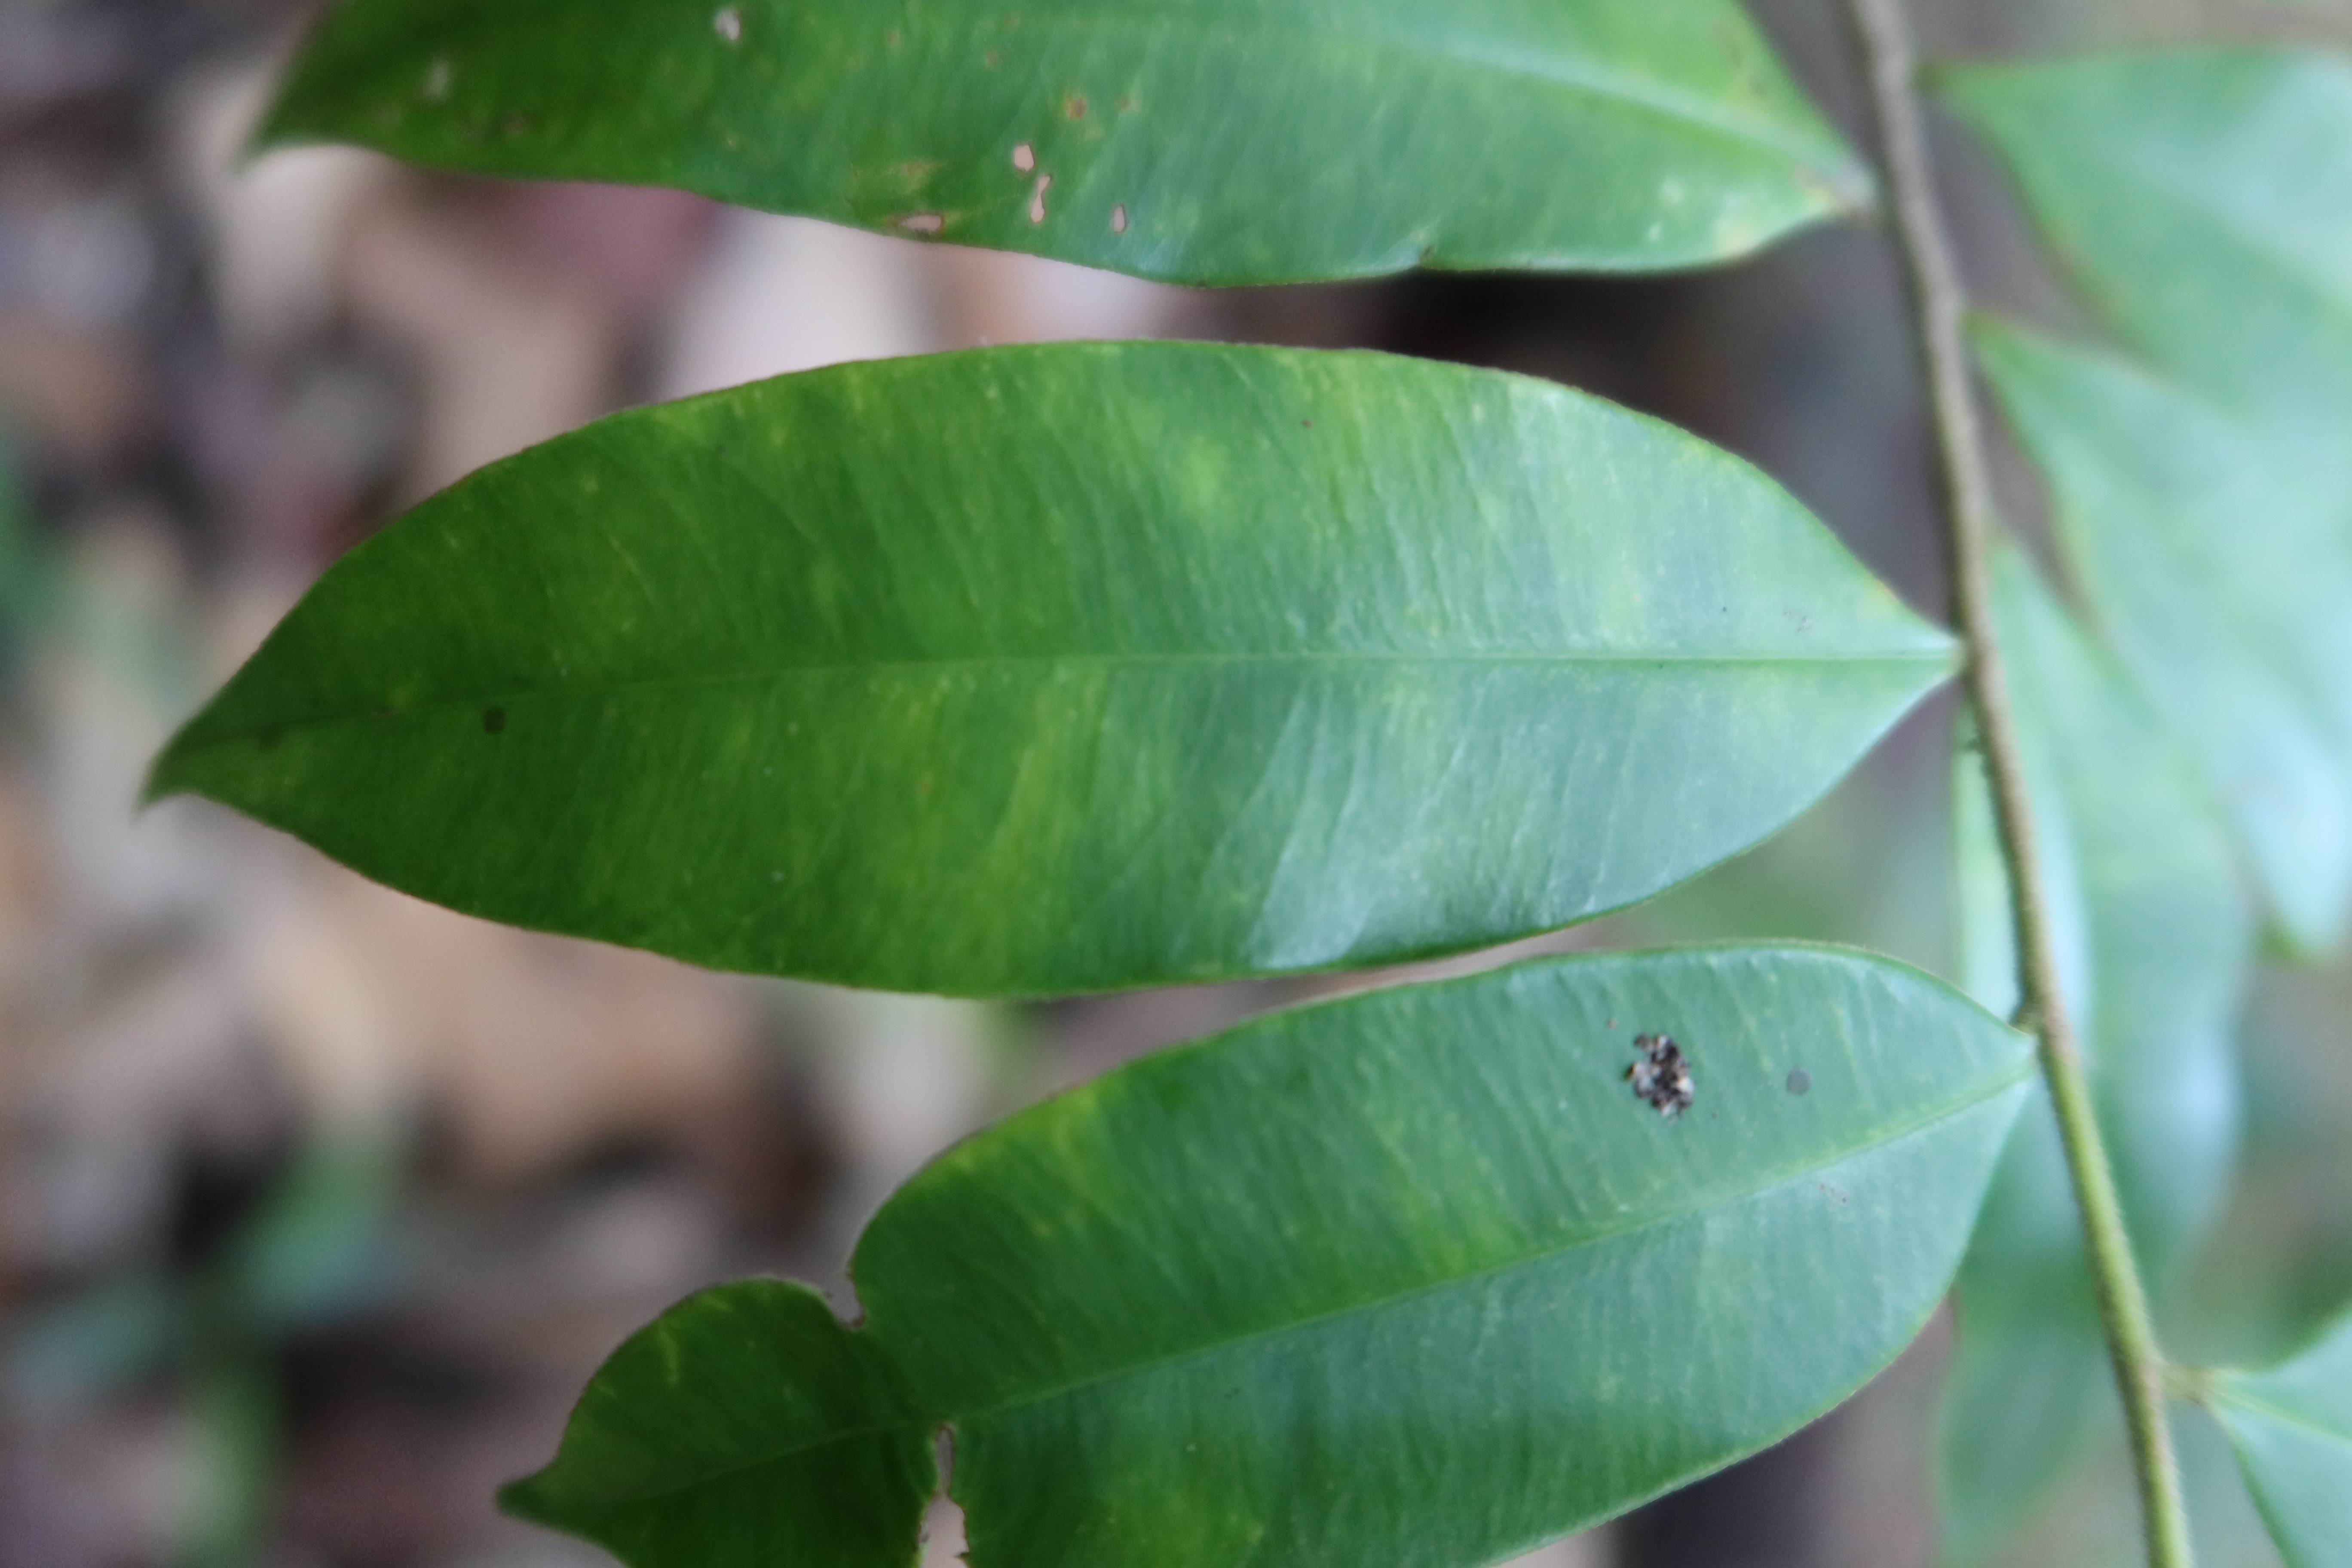
Label: Downy mildew